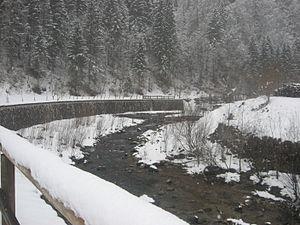
Forno di Zoldo était une commune de la province de Belluno dans la Vénétie en Italie. Elle a fusionné en 2016 avec l'ex commune de Zoldo Alto pour former la commune de Val di Zoldo
Le val di Zoldo est une vallée de la province de Belluno, sillonnée par le cours du torrent Maè, affluent droit du Piave. La vallée est traversée par la route nationale 251 sur toute sa longueur. La section initiale appelée Canal du Maè appartient à la municipalité de Longarone.